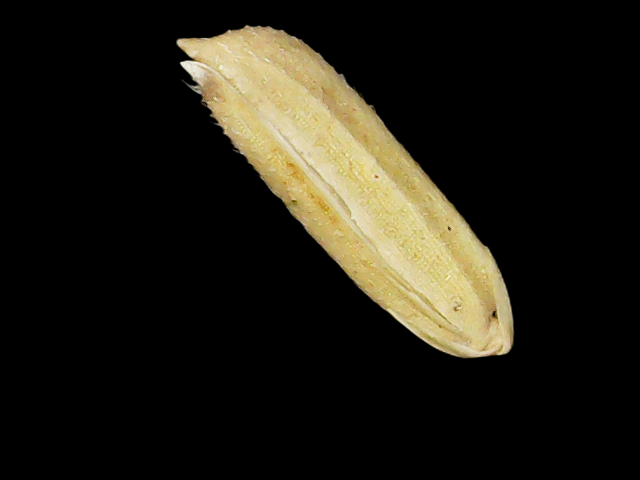
Rice variety: Binadhan21